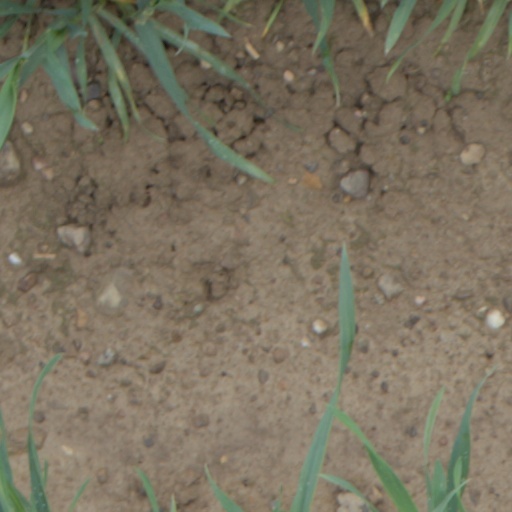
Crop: wheat